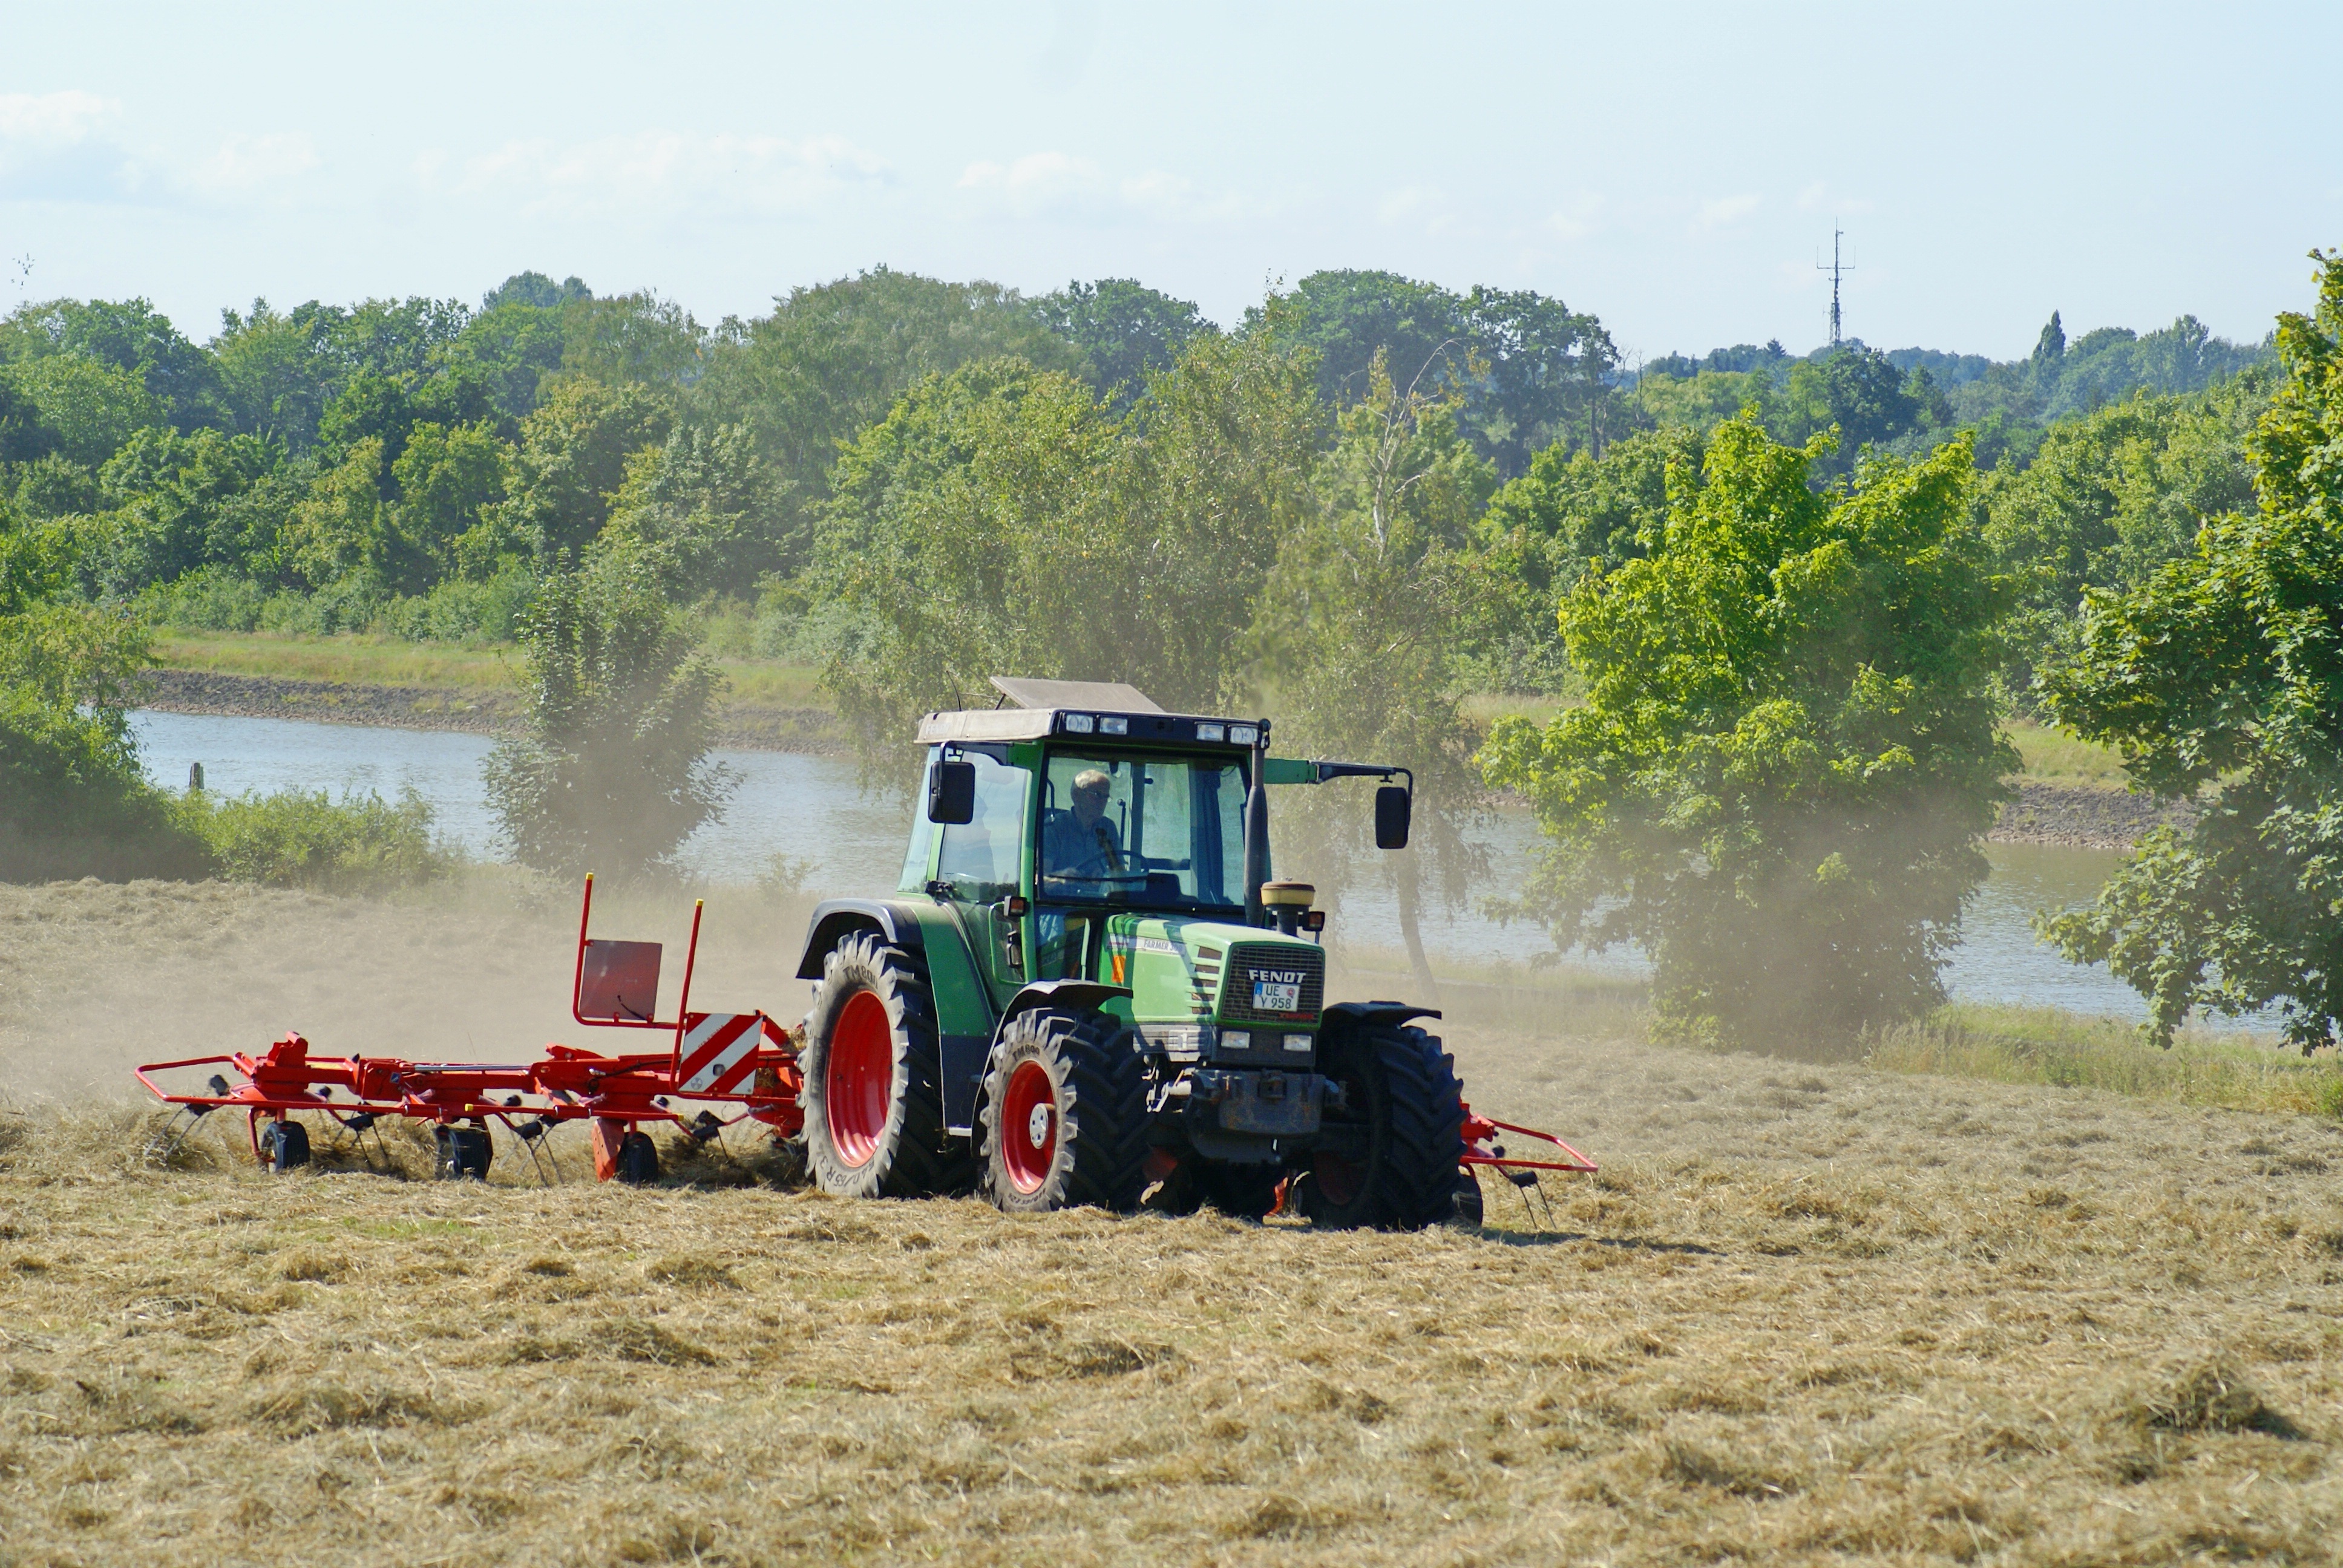
hay, tractor, field, farm, vehicle, crop, soil, agriculture, tractors, contact, rural area, fendt, agricultural machinery, hay tedders, elbe side canal